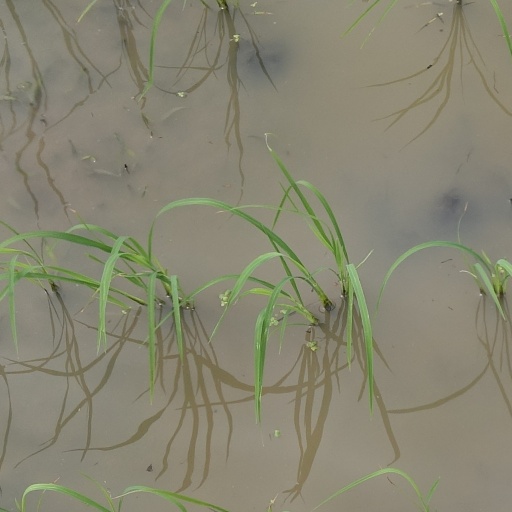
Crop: rice